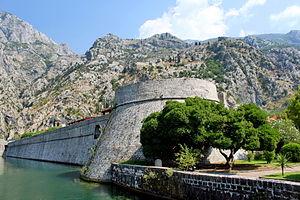
Les Ouvrages de défense vénitiens du XVIe siècle au XVIIe siècle : Stato da Terra - Stato da Mar occidental est un ensemble de sites insérés par l'Unesco dans la patrimoine de l'humanité par l'UNESCO le 9 juillet 2017. La série comprend six sites des ouvrages défensifs de la République de Venise qui se trouvent aussi bien en Lombardie que sur les côtes de la mer Adriatique orientale.